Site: brandenburg
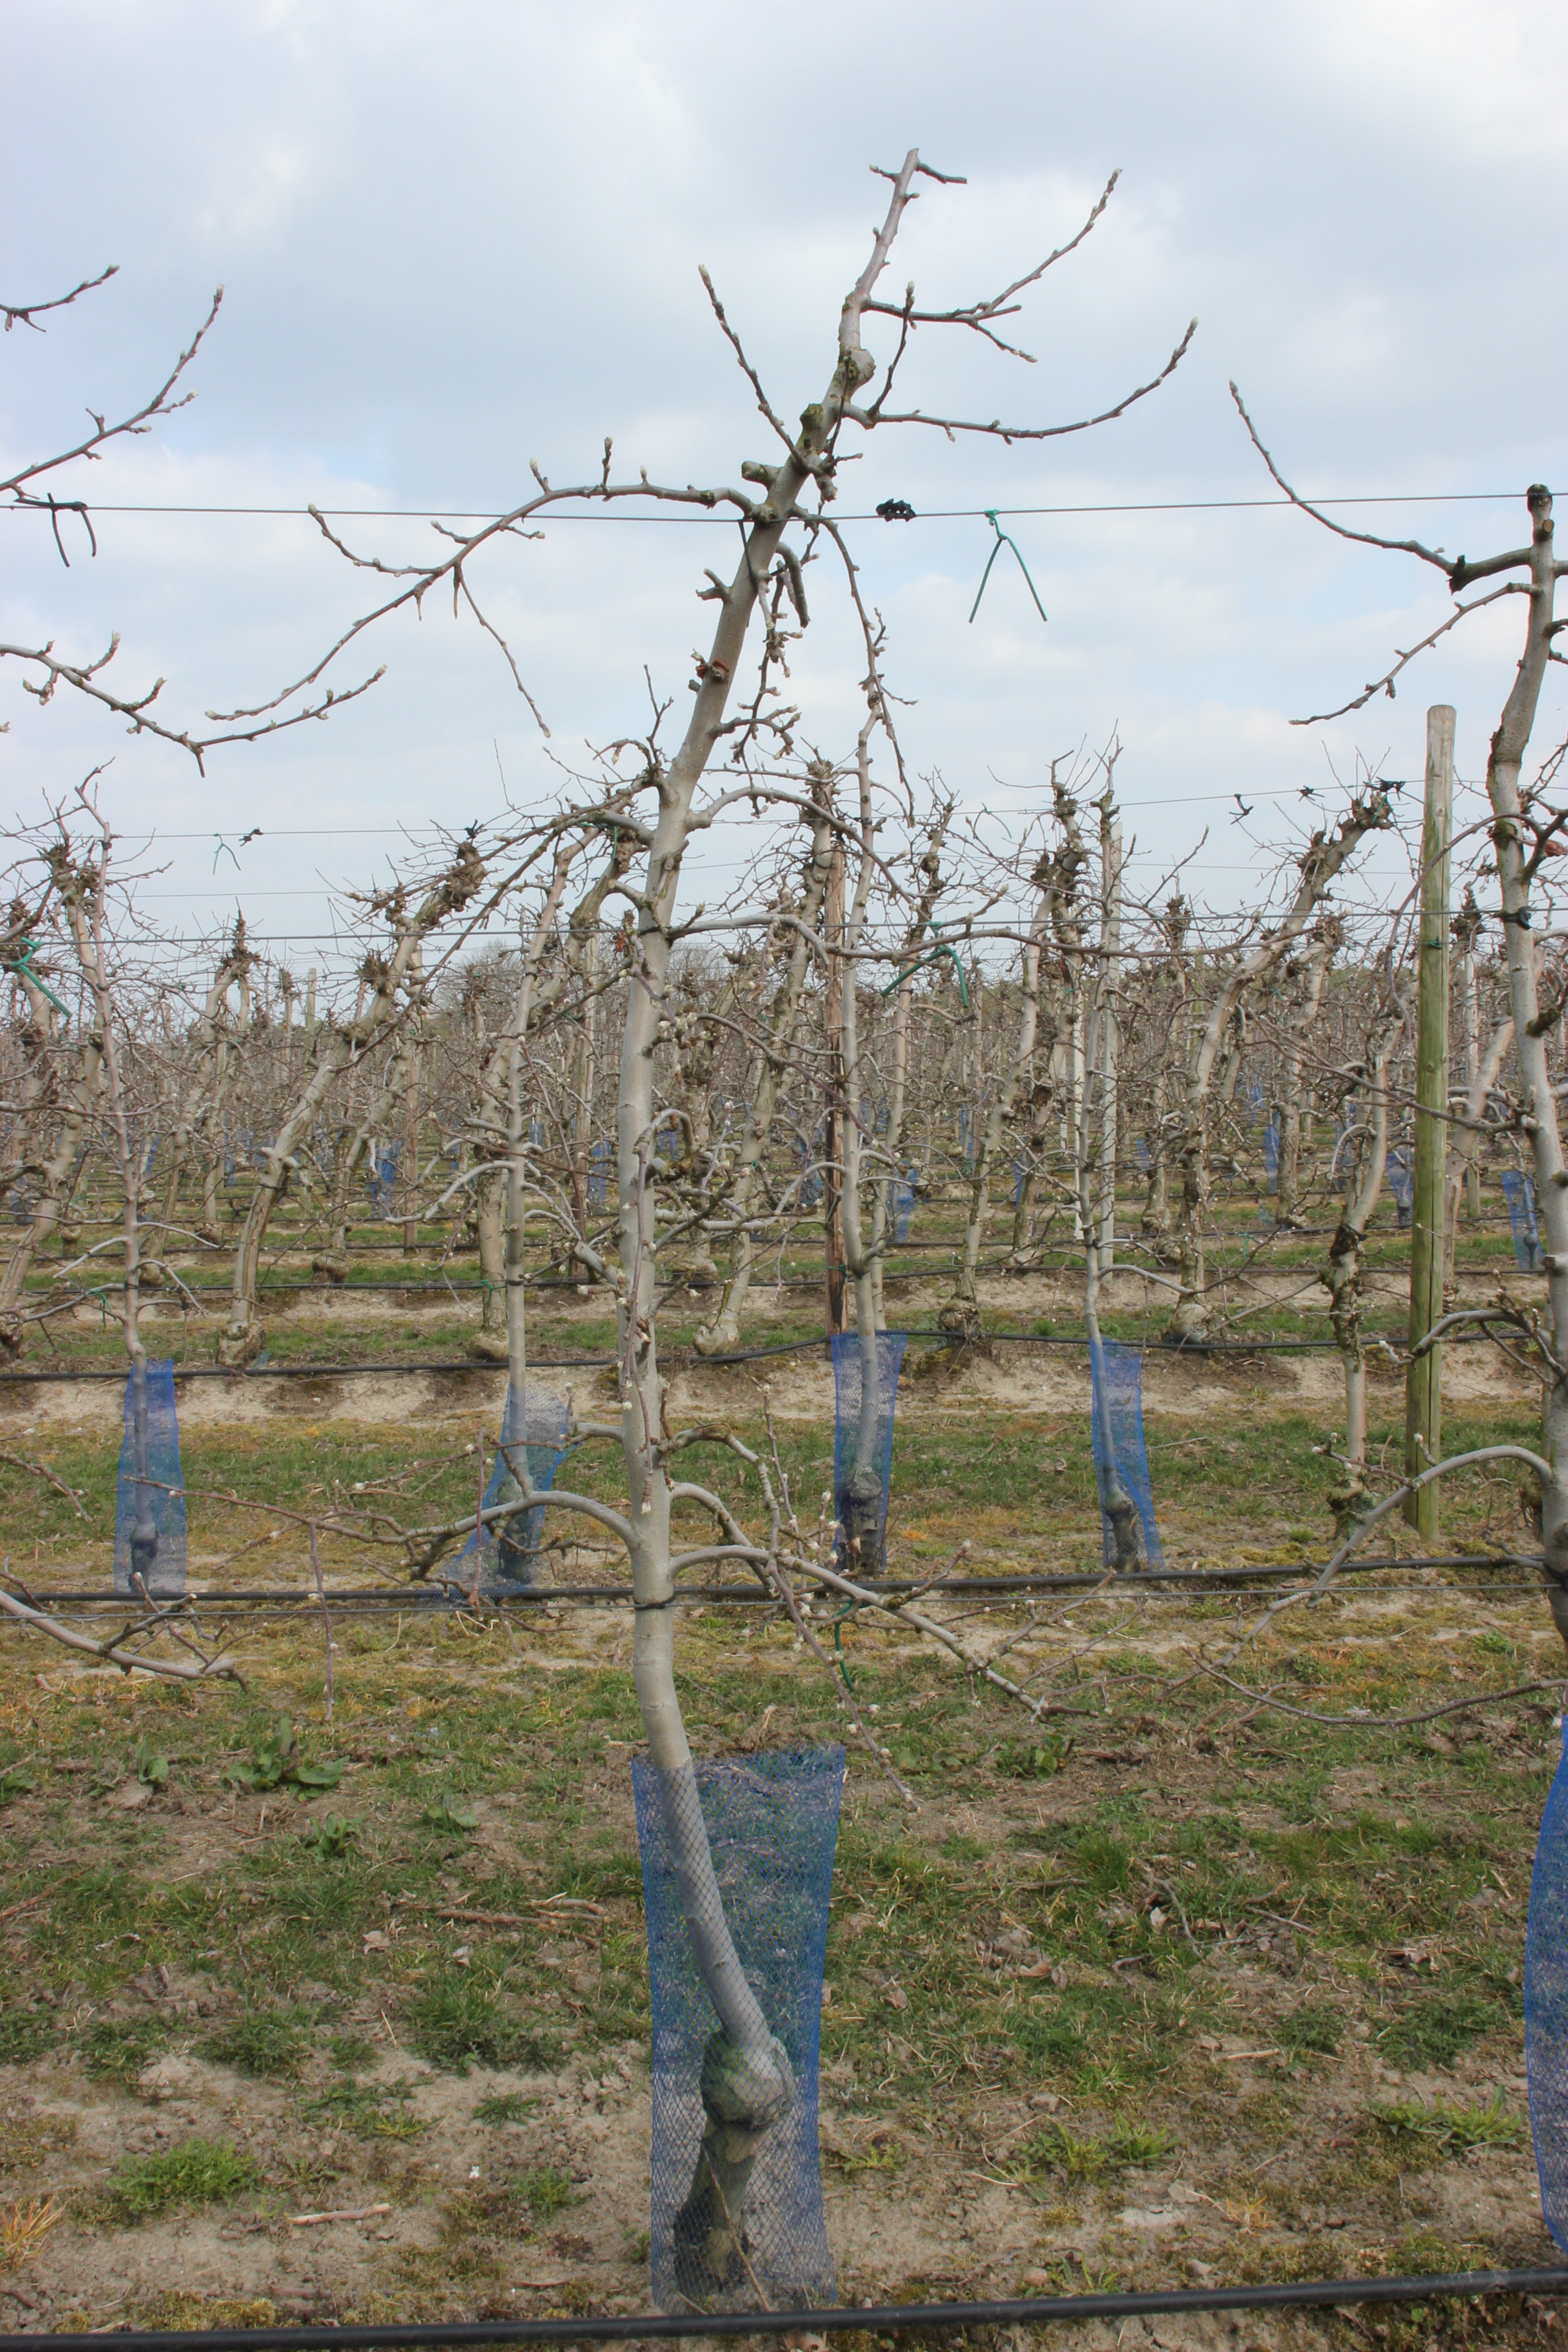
Growth stage (BBCH 03): Bud development